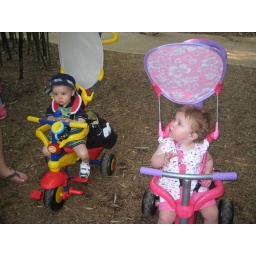
they are so cute in their bikes